Prince Valiant (1954 film)

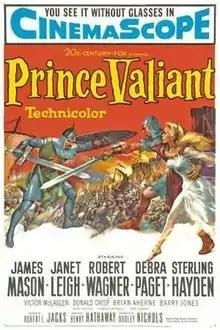
Theatrical release poster

Prince Valiant is a 1954 American swashbuckler adventure film directed by Henry Hathaway and produced by Robert L. Jacks, in Technicolor and Cinemascope, produced and released by 20th Century-Fox. Based on the King Features syndicated newspaper comic strip of the same name by Hal Foster, the film stars James Mason, Janet Leigh, Robert Wagner, Debra Paget, and Sterling Hayden.